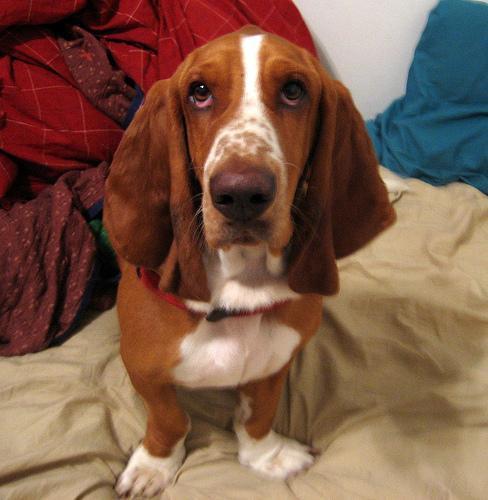
basset